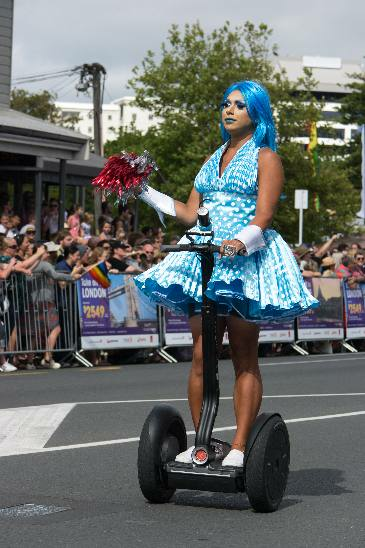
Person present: No